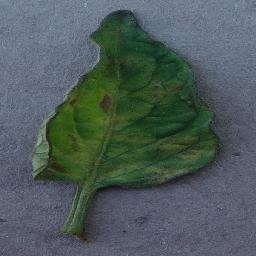
Label: Tomato___Leaf_Mold